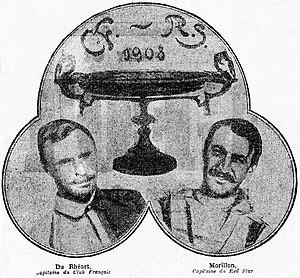
La Coupe Manier (football - 1908).
La Coupe Manier était une compétition de football créée en 1897 par M. Manier, président du Paris Star. Cette coupe nationale était réservée aux clubs n'alignant pas plus de trois joueurs étrangers.